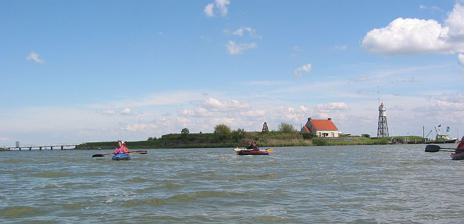
Building: Vuurtoreneiland
Country: Netherlands
Year built: 1893
Islet in North Holland, the Netherlands Lighthouse Vuurtoreneiland Hoek van 't IJ Vuurtoreneiland Location Durgerdam , Netherlands Coordinates 52°22′18.6″N 5°0′50.9″E / 52.371833°N 5.014139°E / 52.371833; 5.014139 Tower Constructed 1700 (first) Construction cast iron tower Height 19.5 metres (64 ft) Shape octagonal skeletal tower with enclosed observation room, balcony and lantern Markings black tower, white observation room and lantern, red lantern dome Operator Staatsbosbeheer Heritage Rijksmonument , World Heritage Site Light First lit 1893 (current) Deactivated 2003-2005 Focal height 18 metres (59 ft) Intensity 2,850,000 cd Range 14 nautical miles (26 km) (white) 11 nautical miles (20 km) (red) Characteristic Oc WR 5s. Netherlands no. NL-1710 Vuurtoreneiland ("Lighthouse Island") is a small island in the IJmeer , Netherlands, just off the coast of Durgerdam . The island's main function is as a base for a lighthouse; a military fort on the island was abandoned in the 1930s. History of lighthouse and fort The island's lighthouse has been in operation since 1700; it is named for the opposite point on the mainland, Hoek van 't IJ , or "Corner of the IJ ." The first lighthouse was a square, stone building. Then, in 1809, the island was equipped with a military post, which, in 1844, was expanded to a real fort, which, in 1883, became a part of the Stelling van Amsterdam . Finally, the lighthouse was replaced with a cast-iron construction in 1893, which is still standing. At the end of the nineteenth century, a bomb-proof building and artillery battery were built on the island, but its five guns were moved to Den Helder in 1904. In 1959, it was delisted as a stronghold, but the last soldiers had left long before. In 1981, the island was listed as a Rijksmonument , and in 1996, a bridge was built, which connected the island and the mainland. The fog signal was deactivated in 2001, and the light was extinguished in 2003 when the last lighthouse keeper retired. It was rekindled in 2005. Current status The island is a UNESCO World Heritage Site . It is owned by the Dutch state, and is managed by Staatsbosbeheer . Since a few years, a restaurant is located on the island, with a daily ferry service  from Amsterdam. See also Netherlands portal List of lighthouses in the Netherlands References